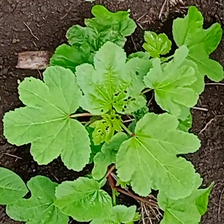
Weed species: Little_Mallow(Malva parviflora)